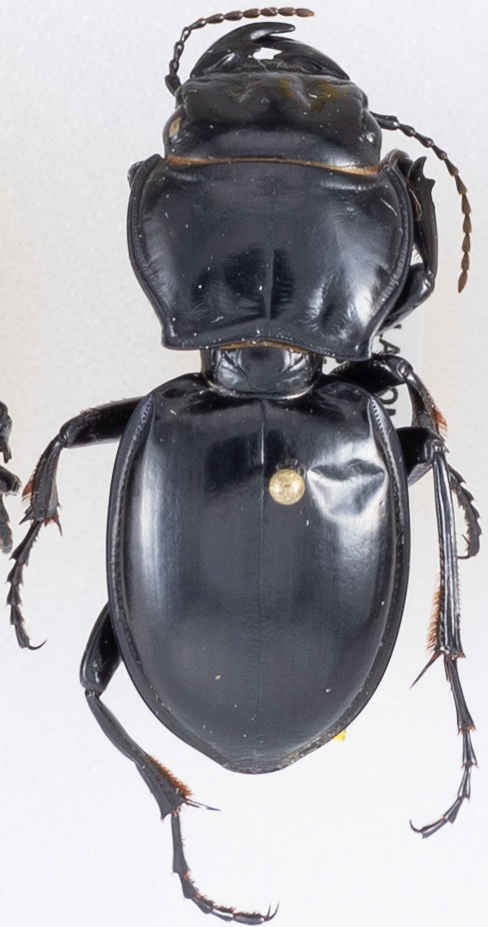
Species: Pasimachus californicus
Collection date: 2018-08-08
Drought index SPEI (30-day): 0.47
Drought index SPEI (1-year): -0.62
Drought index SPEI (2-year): -0.62